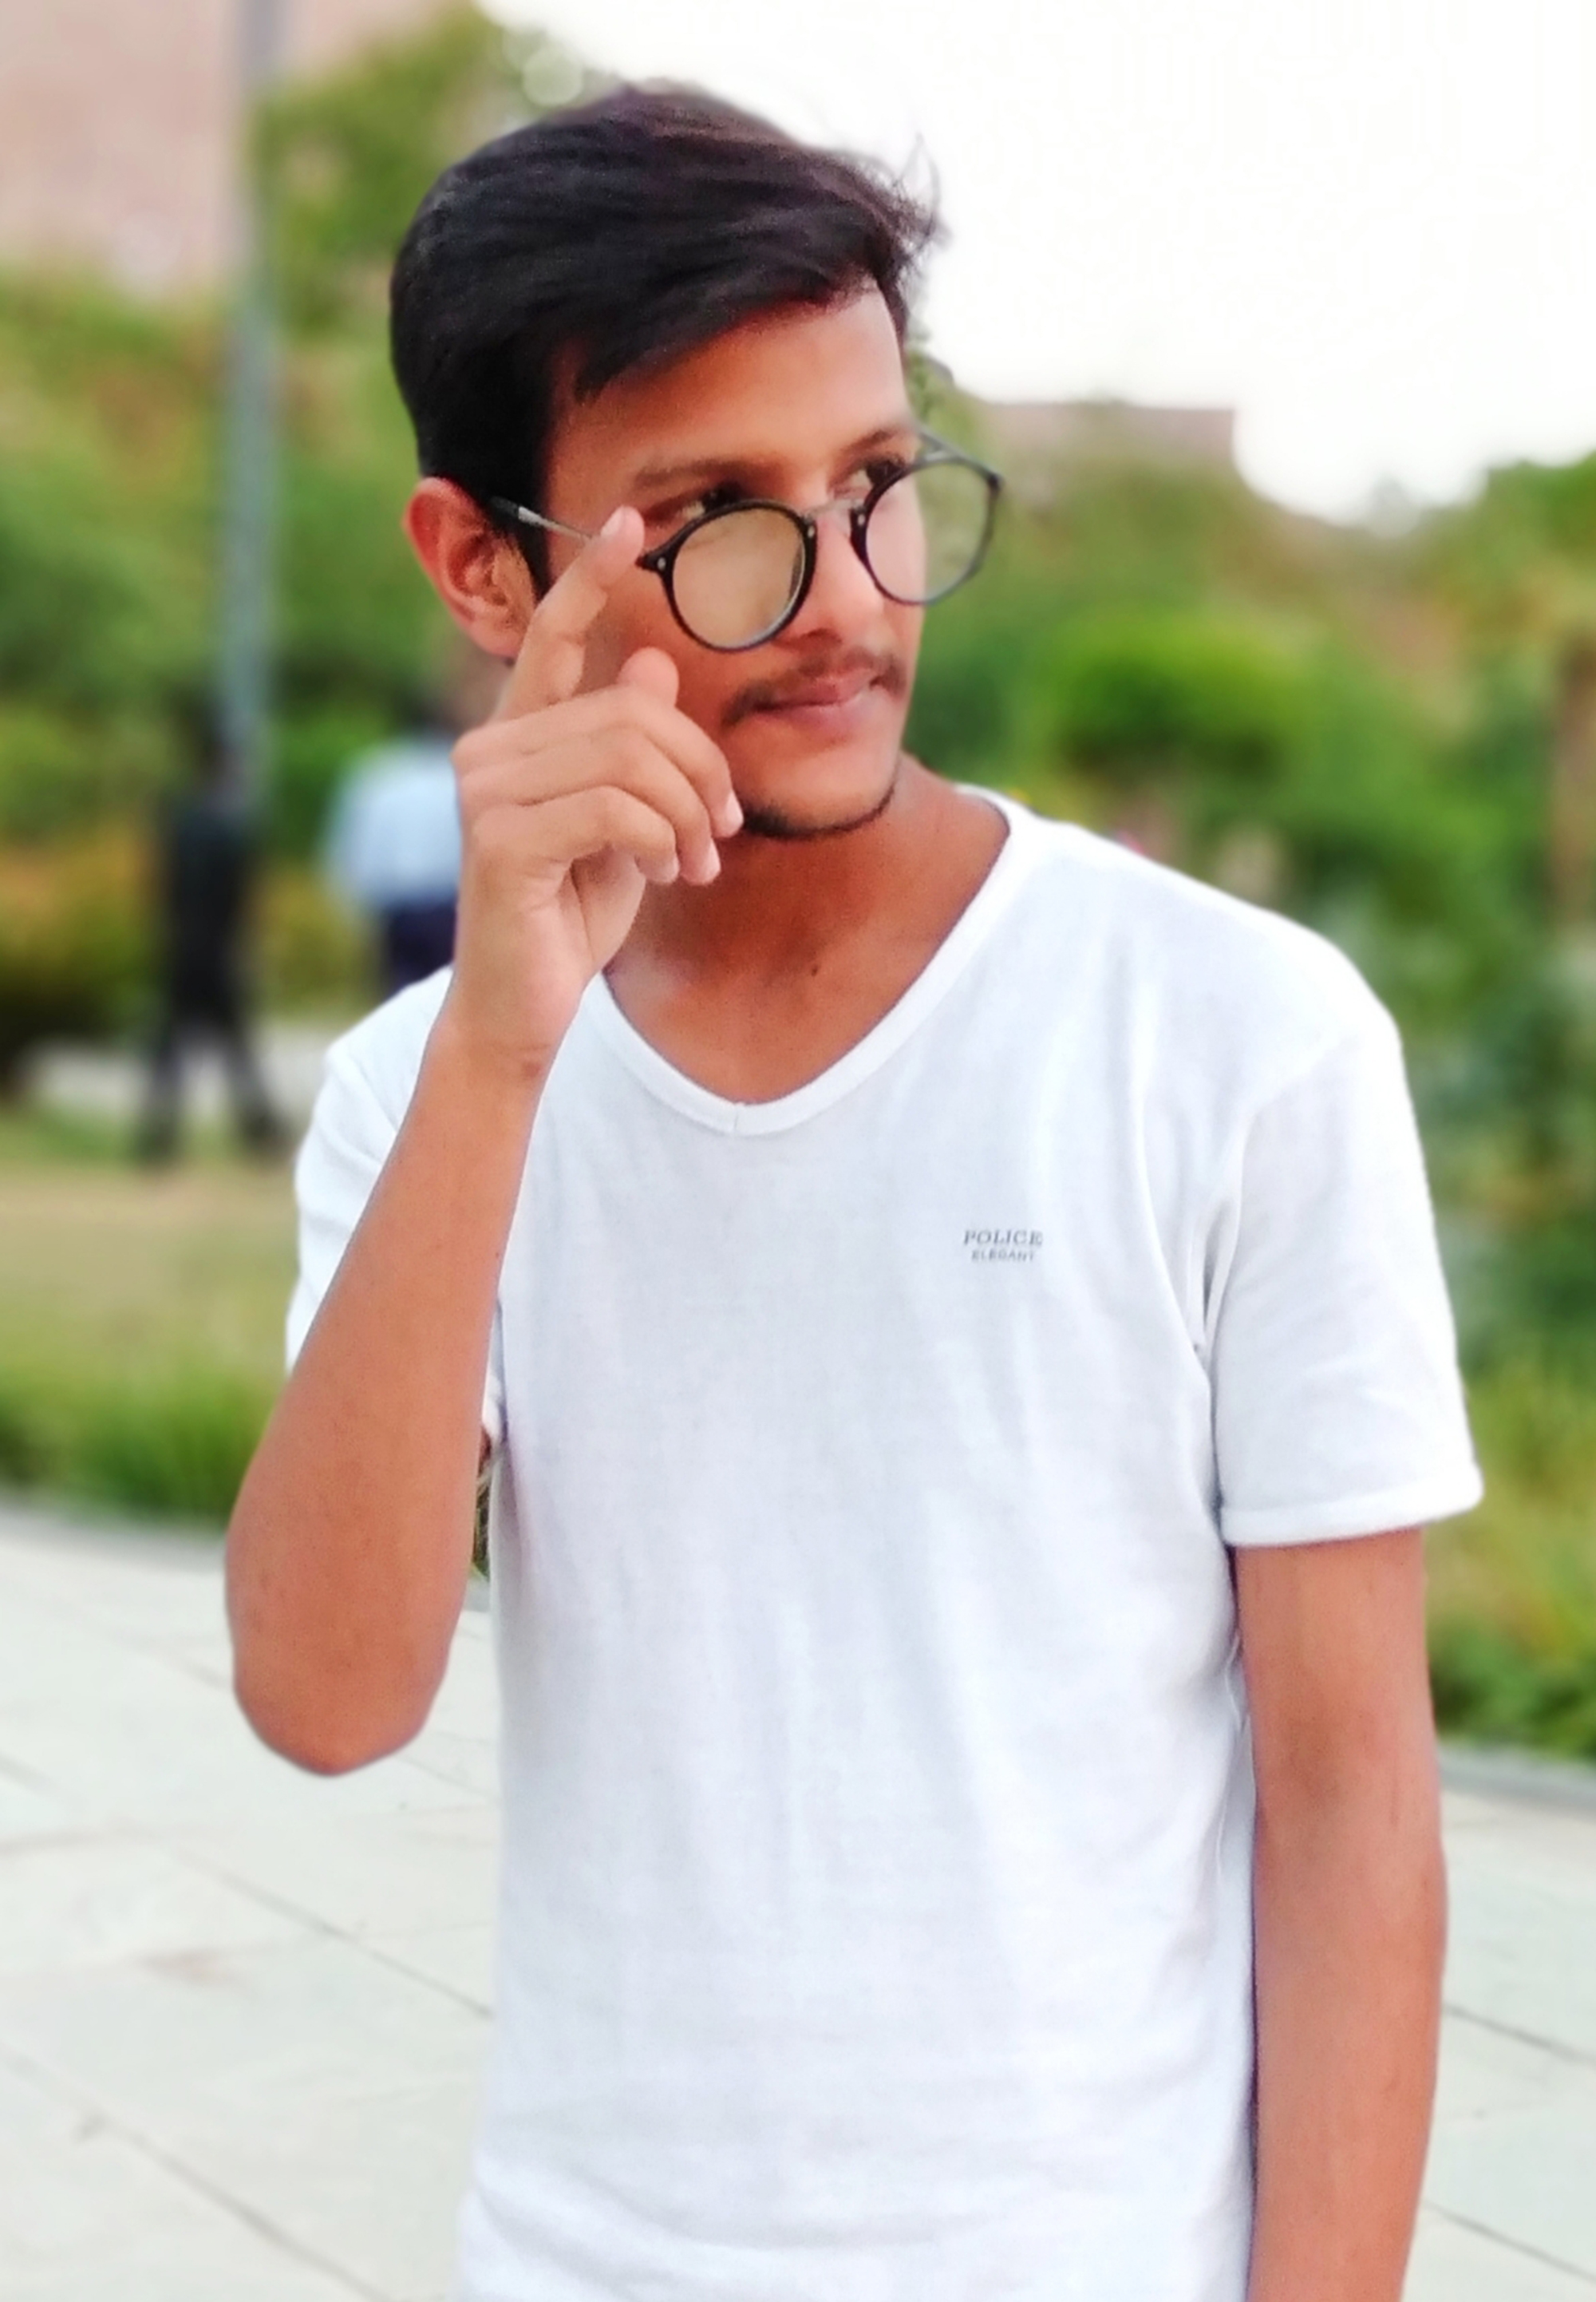
model, eyewear, white, glasses, cool, clothing, shoulder, neck, nose, t shirt, chin, sunglasses, forehead, sleeve, street fashion, lip, ear, top, smile, photography, gesture, vision care, black hair